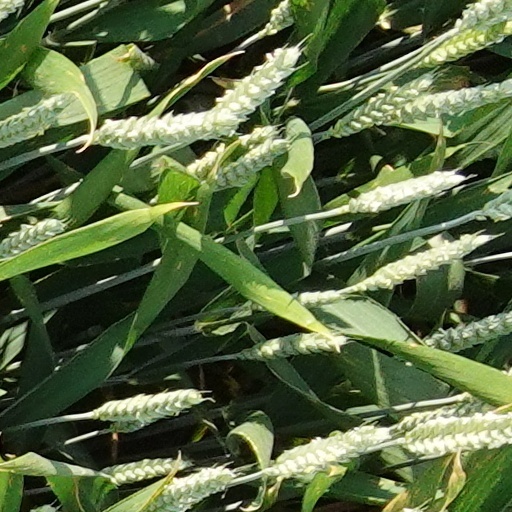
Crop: wheat